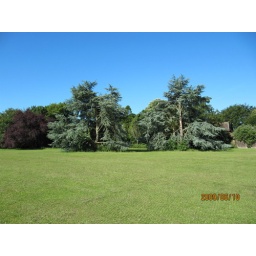
These blue Cedar trees were badly damaged in the Great Storm of October 1987 - but they survived.